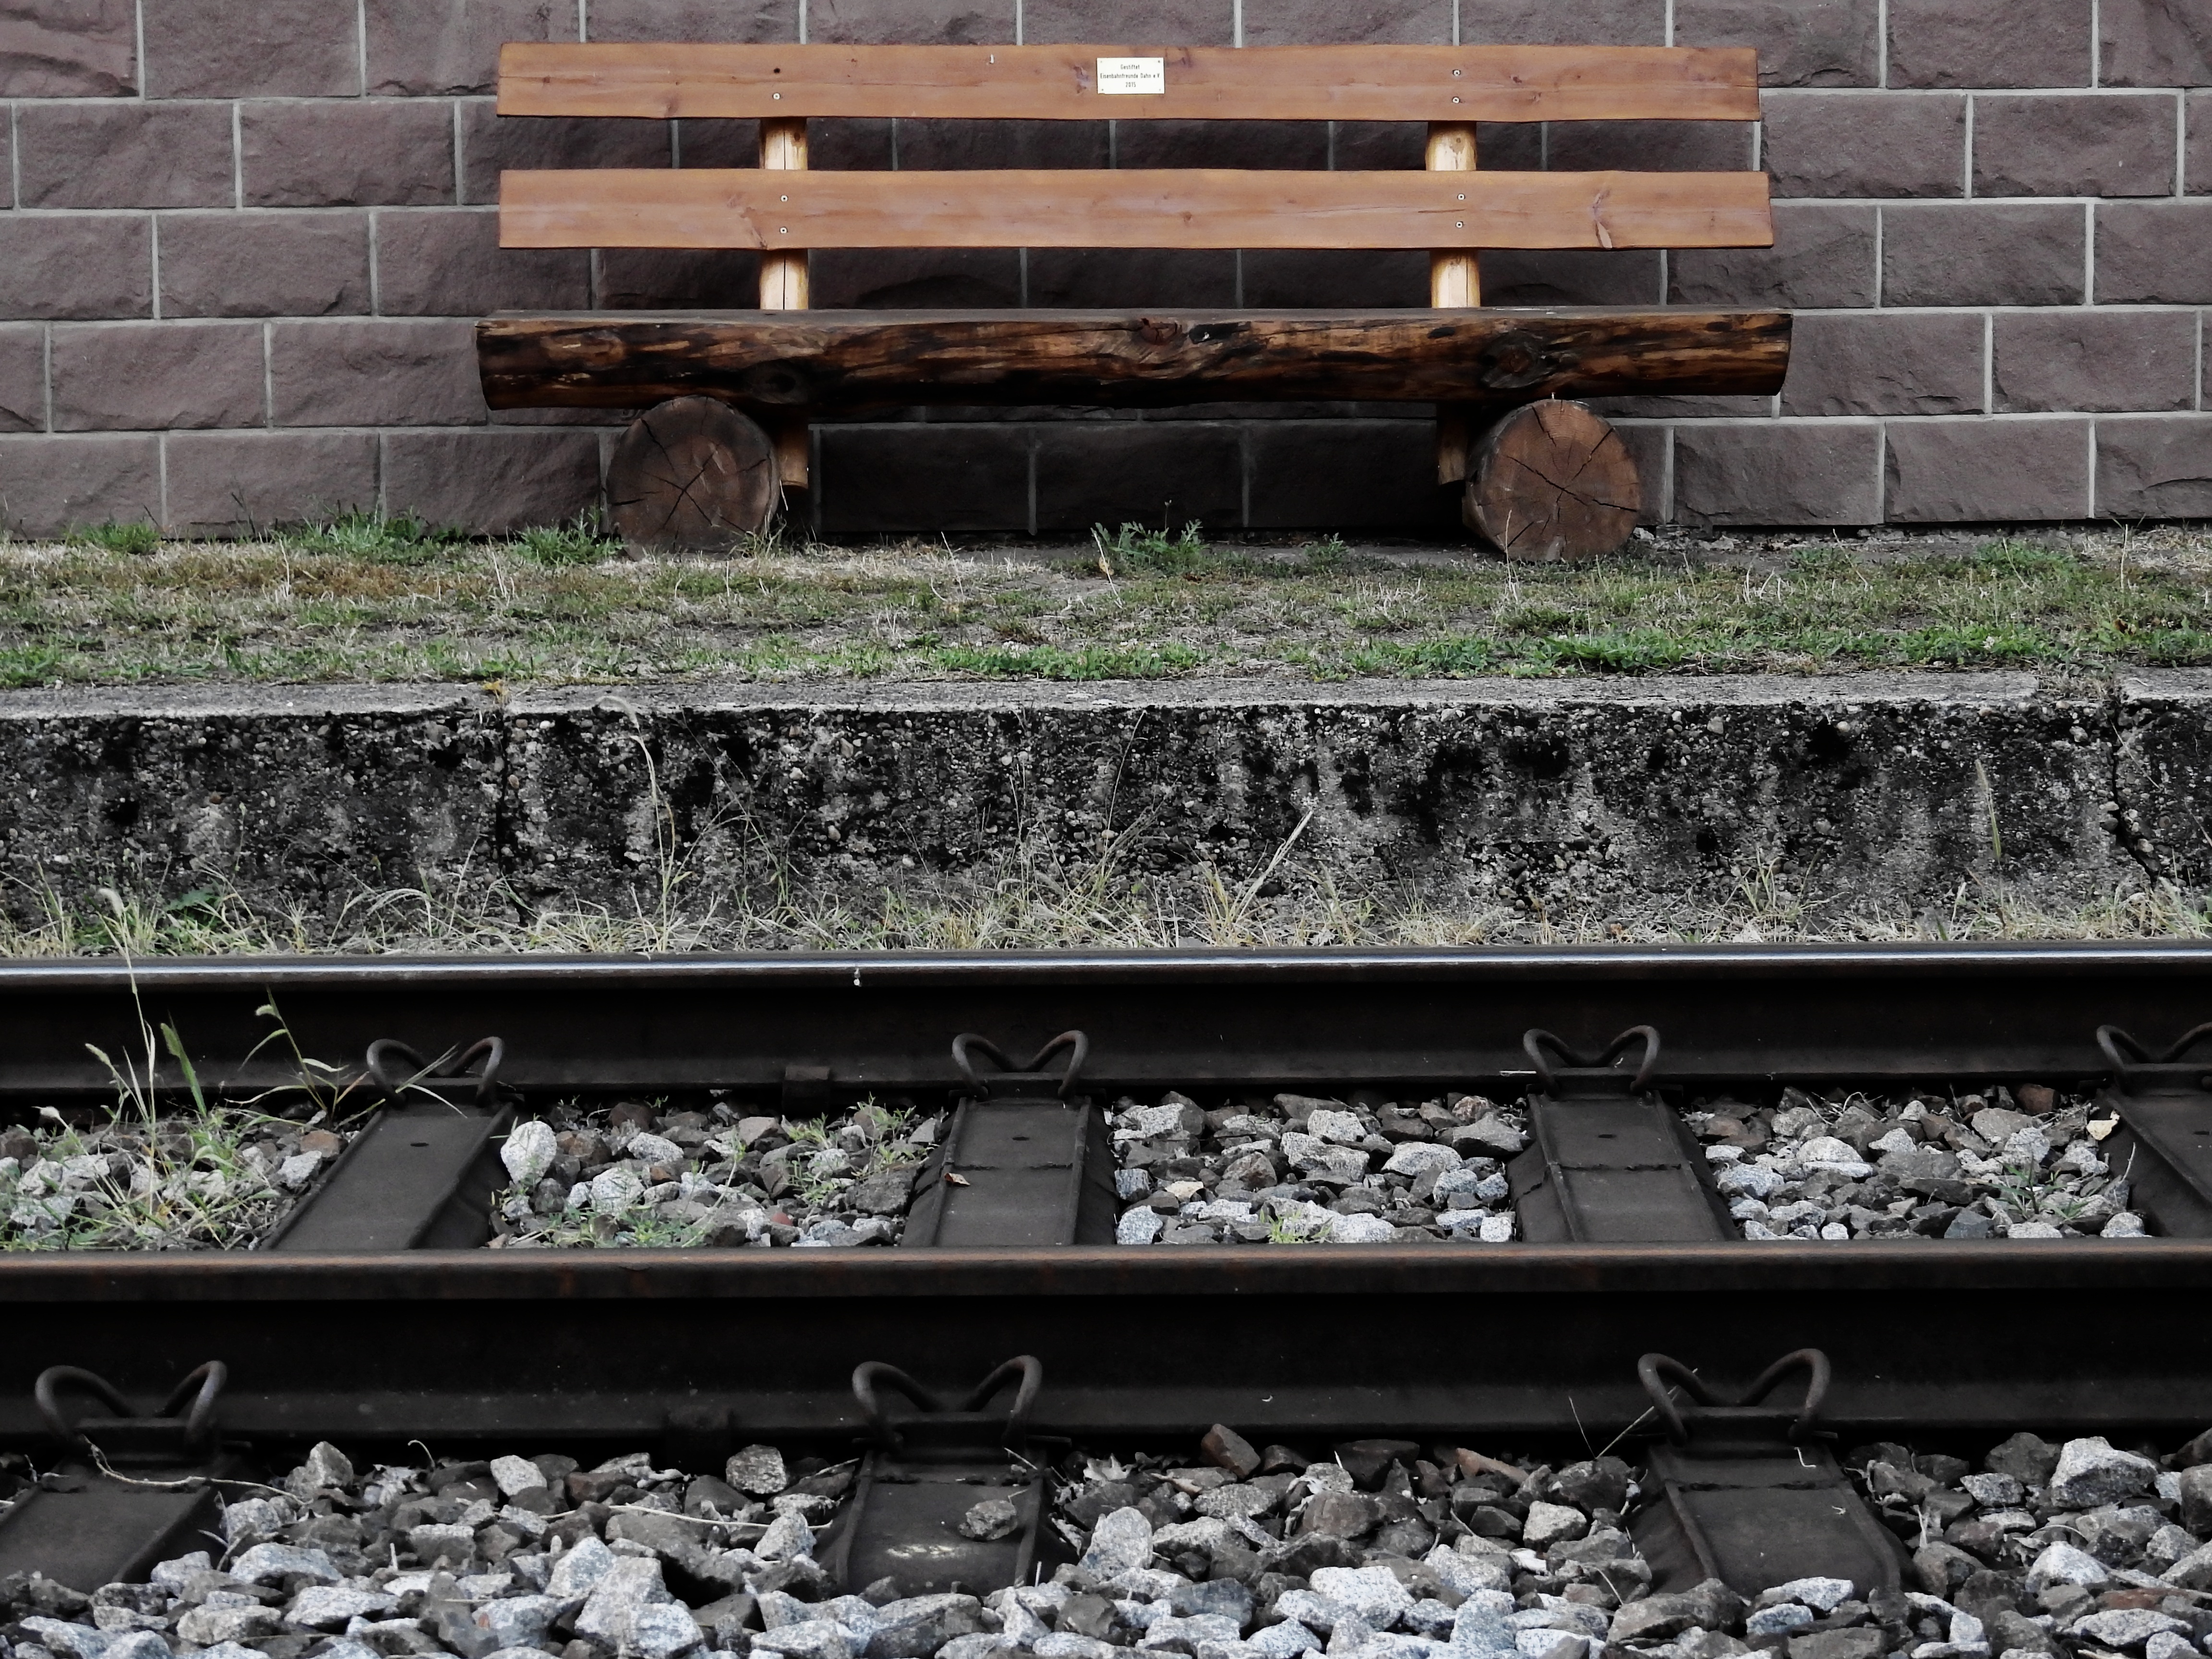
wood, track, railway, traffic, old, train, travel, transport, vehicle, holiday, platform, nostalgia, public transport, bank, locomotive, wait, railroad track, stop, railway station, seemed, rail transport, gleise, rail traffic, rolling stock, railroad car, passenger car